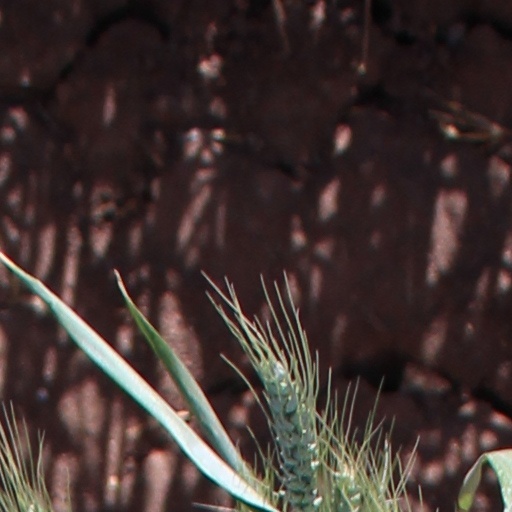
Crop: wheat